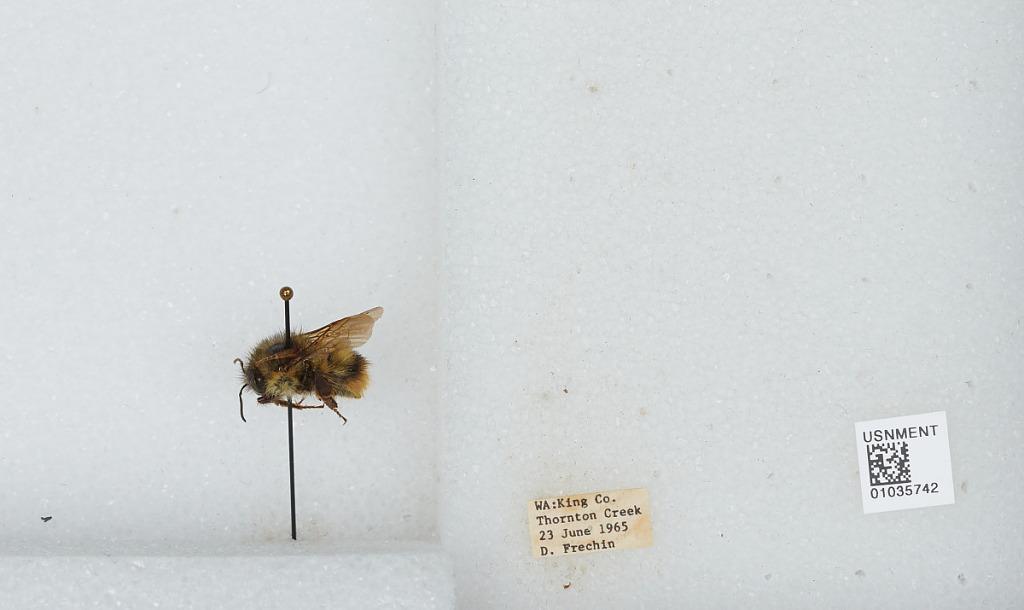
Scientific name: Bombus (Pyrobombus) mixtus Cresson
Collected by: D. Frechin
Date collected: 1965-6-23
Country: United States
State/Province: Washington
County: King
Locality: Thornton Creek
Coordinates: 47.7031, -122.309